Durham Miners Heritage Centre

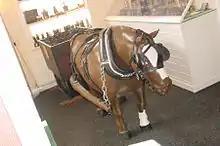
A pit pony pulling a coal cart

The Durham Miners Heritage Centre was a museum, now closed, run by the Durham Miners Heritage Group at Neville's Cross, Durham, England. It had a display of coal mining memorabilia and an exhibition of art.